Qattara Depression Project

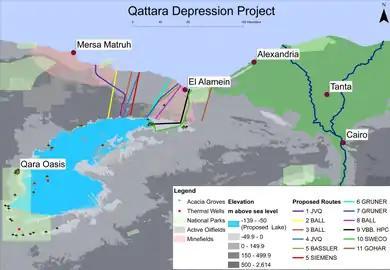
Map of the Qattara Depression with waterway routes. All proposed routes for a tunnel or canal route from the Mediterranean Sea towards the Qattara Depression

The Qattara Depression Project or Qattara Project is a macro-engineering project concept in Egypt. Rivalling the Aswan High Dam in scope, the intention is to develop the hydroelectric potential of the Qattara Depression by creating an artificial lake.